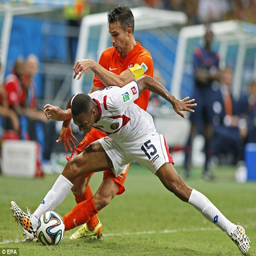
stretching football player does his best to rob the ball from football player